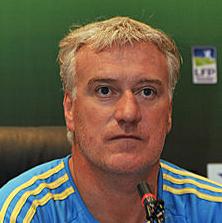
Age: 42